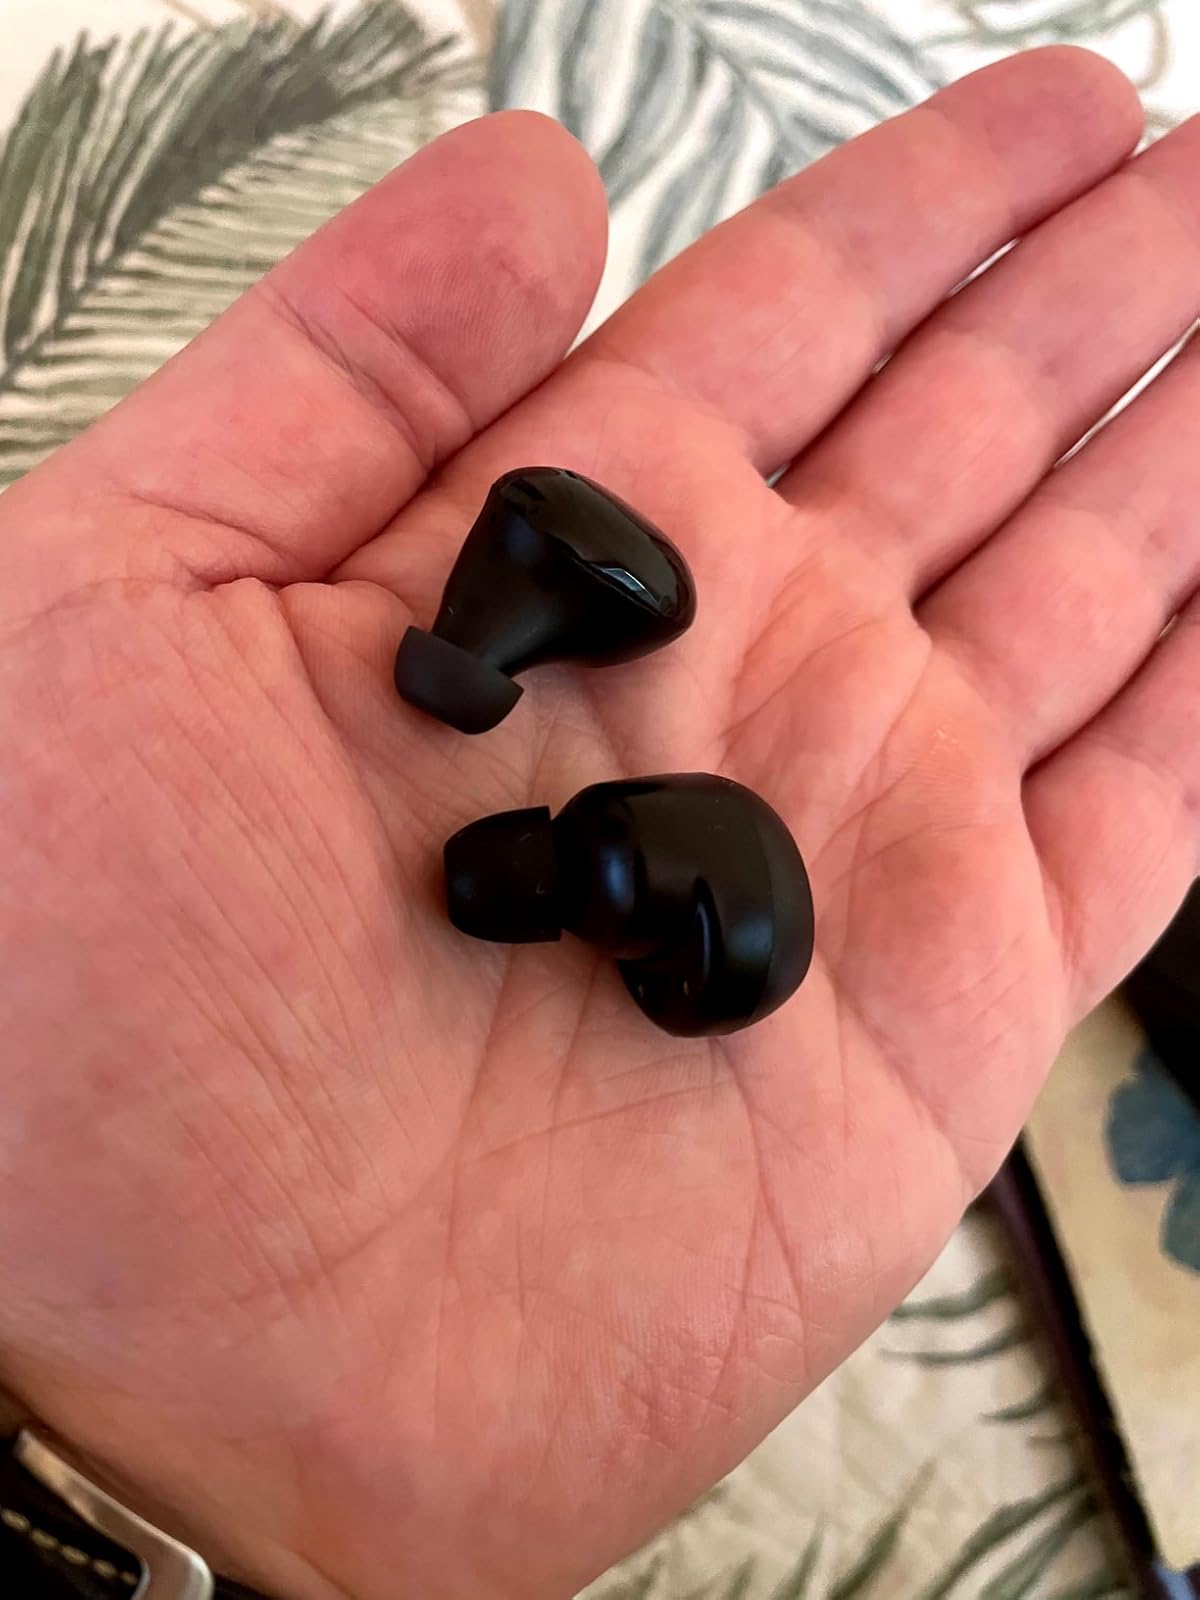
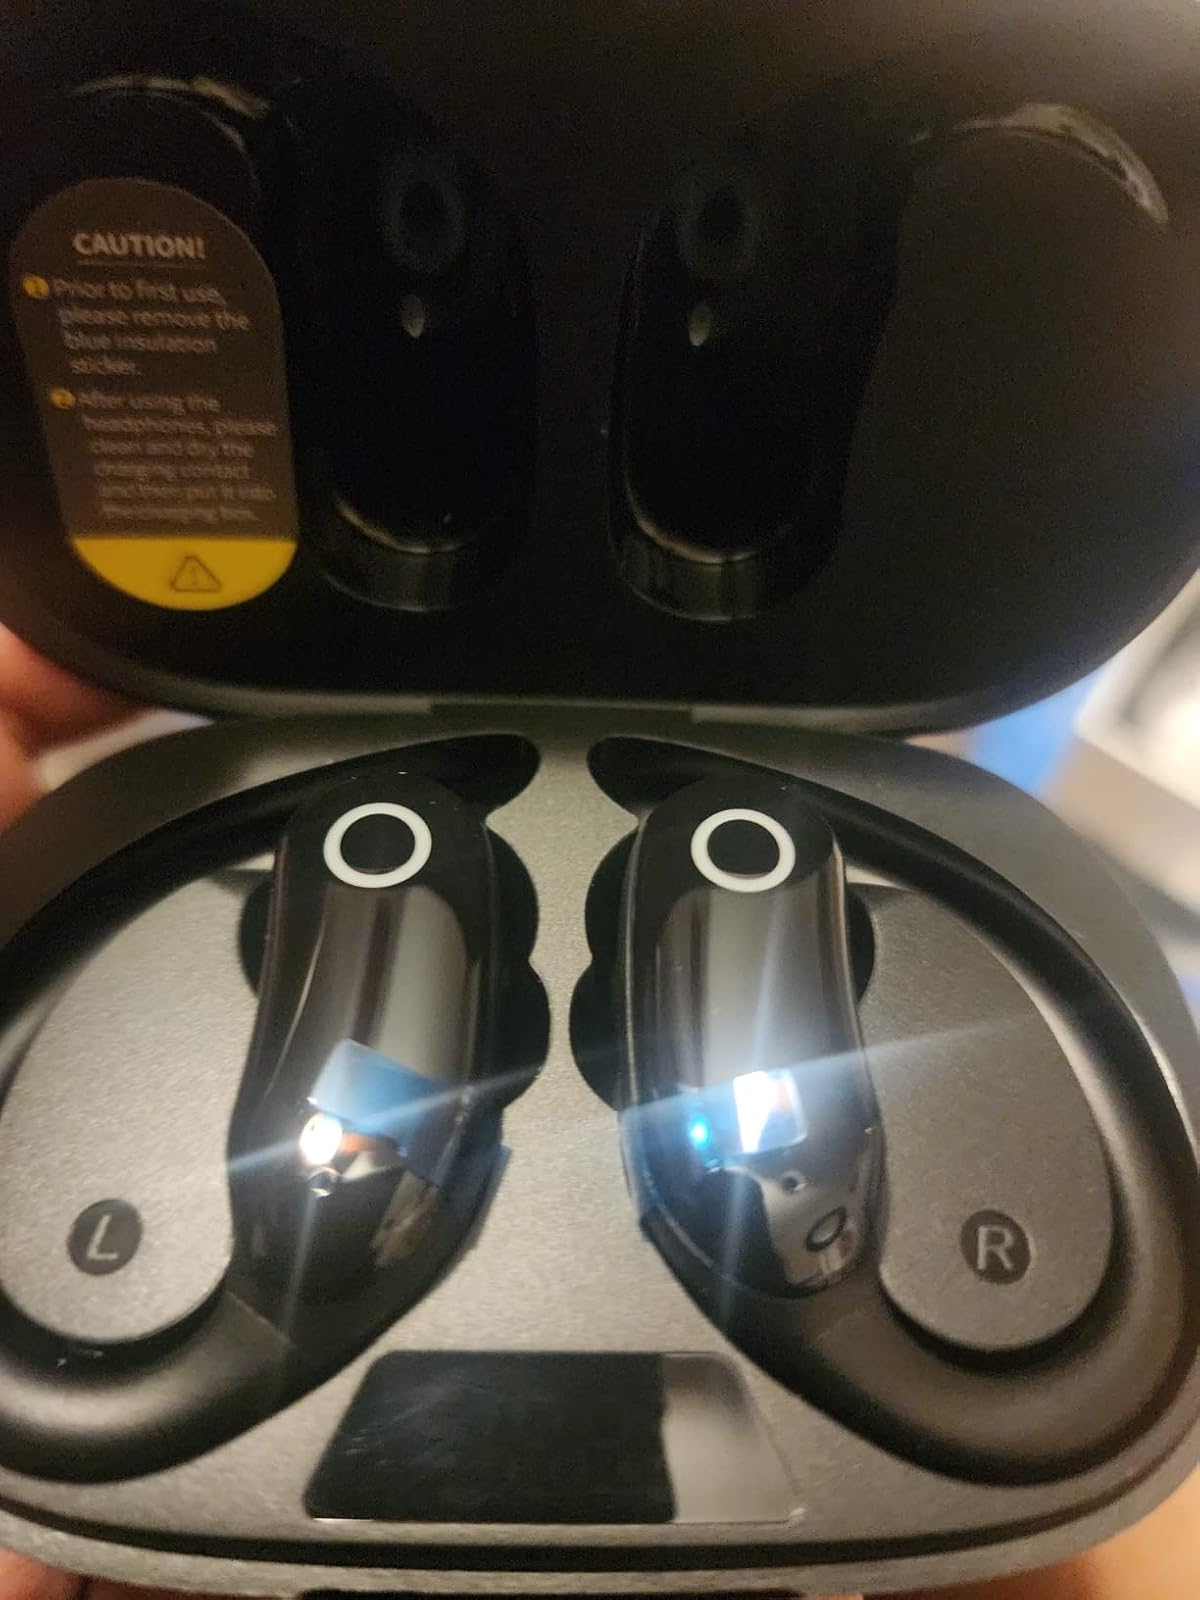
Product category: earbuds
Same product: no